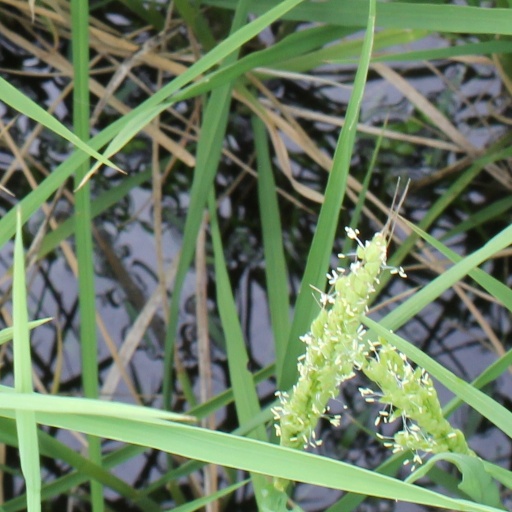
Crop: rice